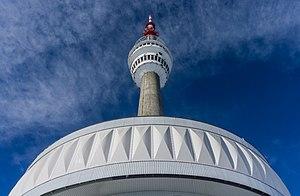
Praděd est une montagne de 1 491 m d'altitude, située près de Malá Morávka en Moravie, dans le nord-est de la République tchèque.